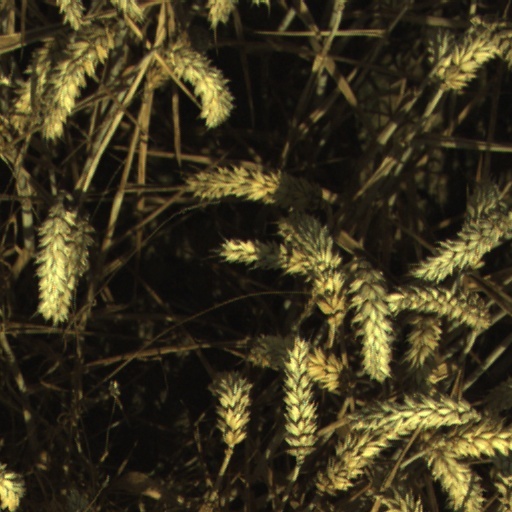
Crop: wheat